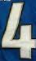
Number: 4